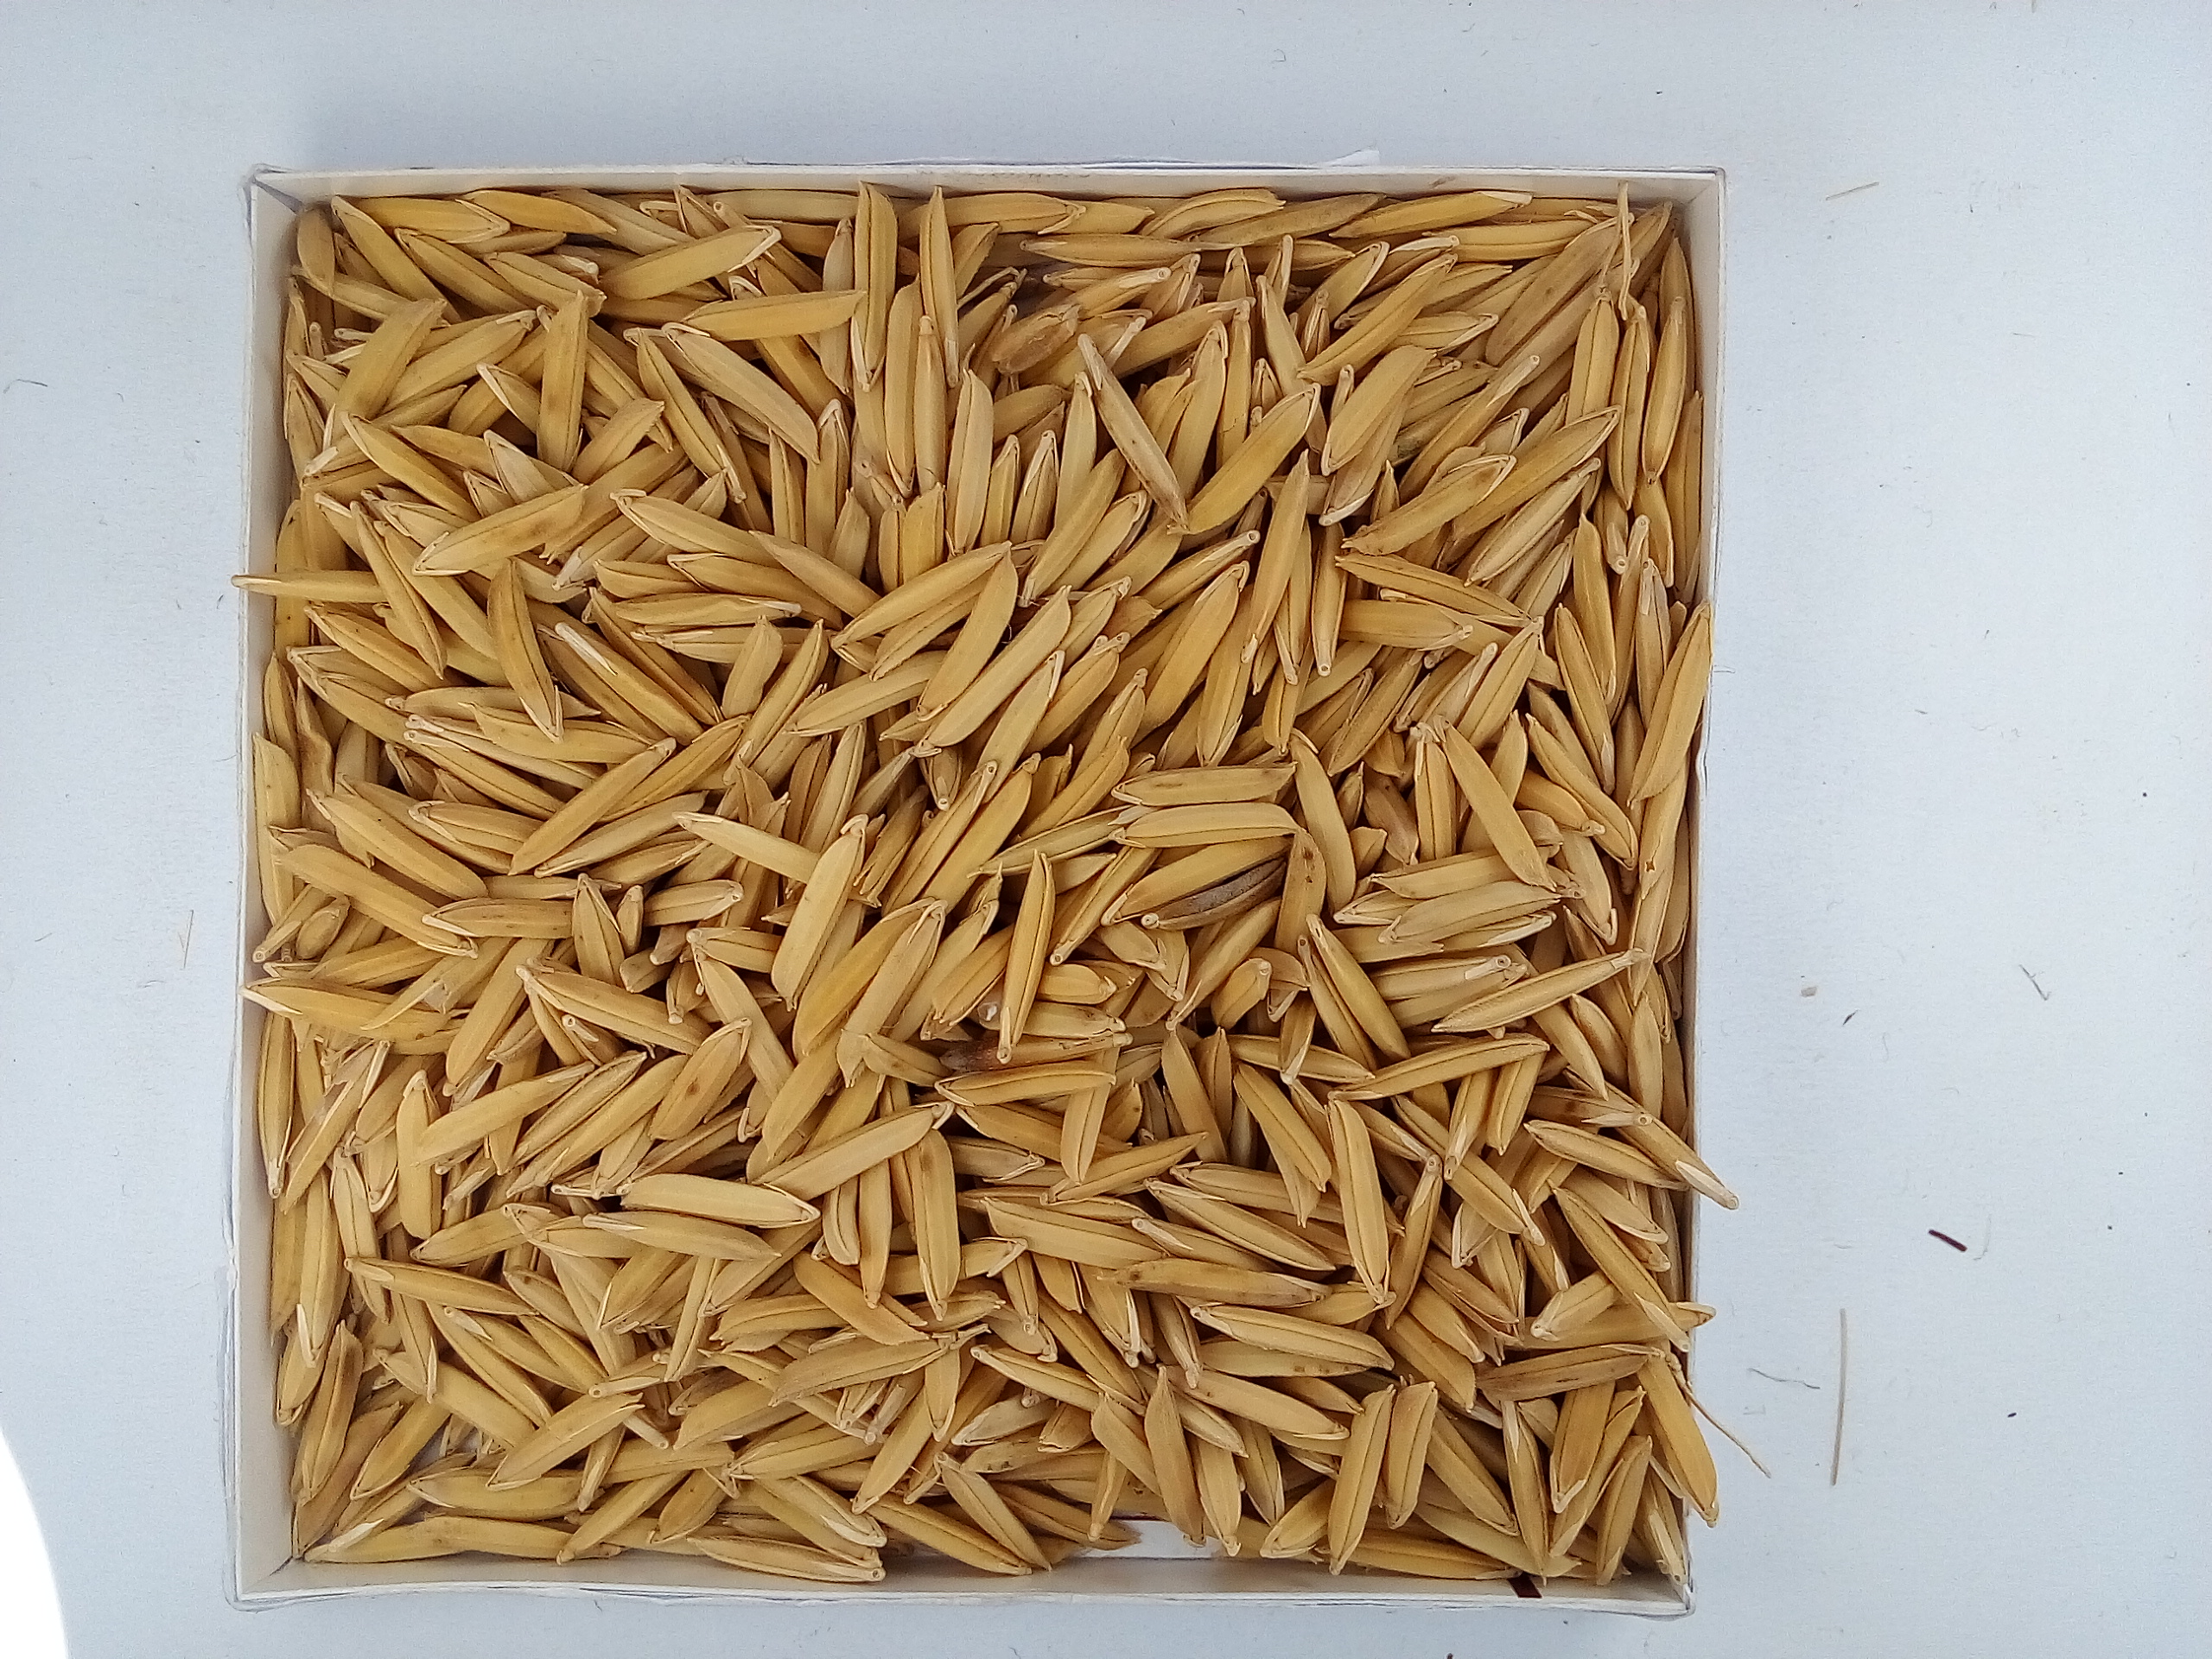
Rice seed variety: Unknown